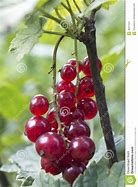
Label: redcurrant